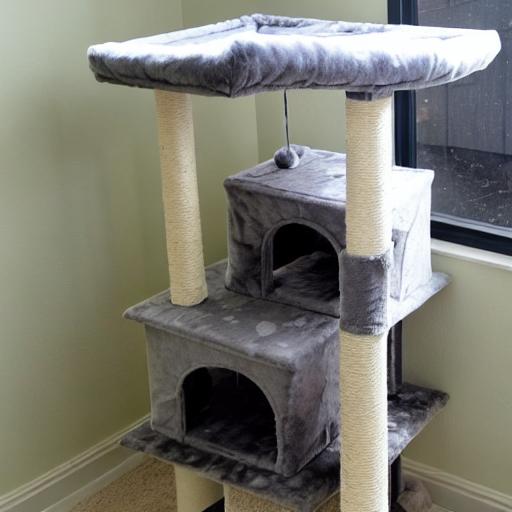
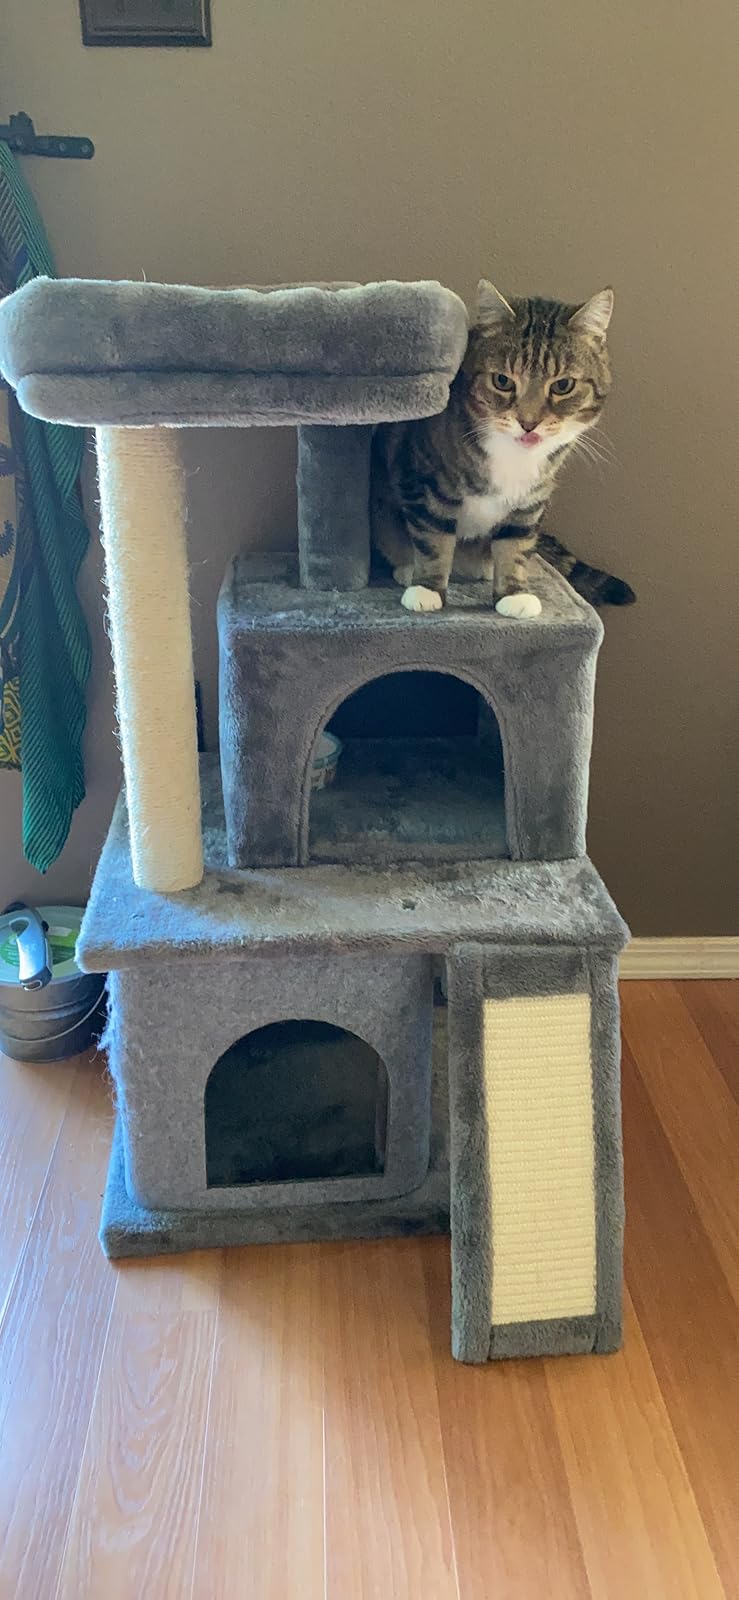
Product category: items_cat tree
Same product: no